Veil

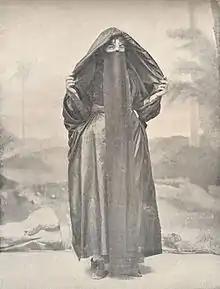
Coptic Christian woman wearing a veil (1918)

In Judaism, Christianity, and Islam the concept of covering the head is or was associated with propriety and modesty. Most traditional depictions of the Virgin Mary, the mother of Christ, show her veiled. During the Middle Ages most European married women covered their hair rather than their face, with a variety of styles of wimple, kerchiefs and headscarves. Veiling, covering the hair, was the normative practice of Christian women until at least the 19th century and still extant in certain regions, in accordance with Christian teaching delineated by Saint Paul in . While in the Western world this practice largely lapsed in the 1960s with the rise of the sexual revolution, traditional congregations, such as those of Conservative Anabaptist Christians, as well as certain Oriental Orthodox Christians and Eastern Orthodox Christians, continue observing the ordinance of headcovering. Other Christian women, including certain Catholic and Lutheran, as well as certain conservative Reformed Christian women (such as those belonging to the Heritage Reformed Congregations or Free Presbyterian Church of North America), continue to wear a headcovering at least during prayer and worship. Lace face-veils are often worn by female relatives at funerals in some Catholic countries. In Orthodox Judaism, married women cover their hair for reasons of modesty; many Orthodox Jewish women wear headscarves (tichel) for this purpose.